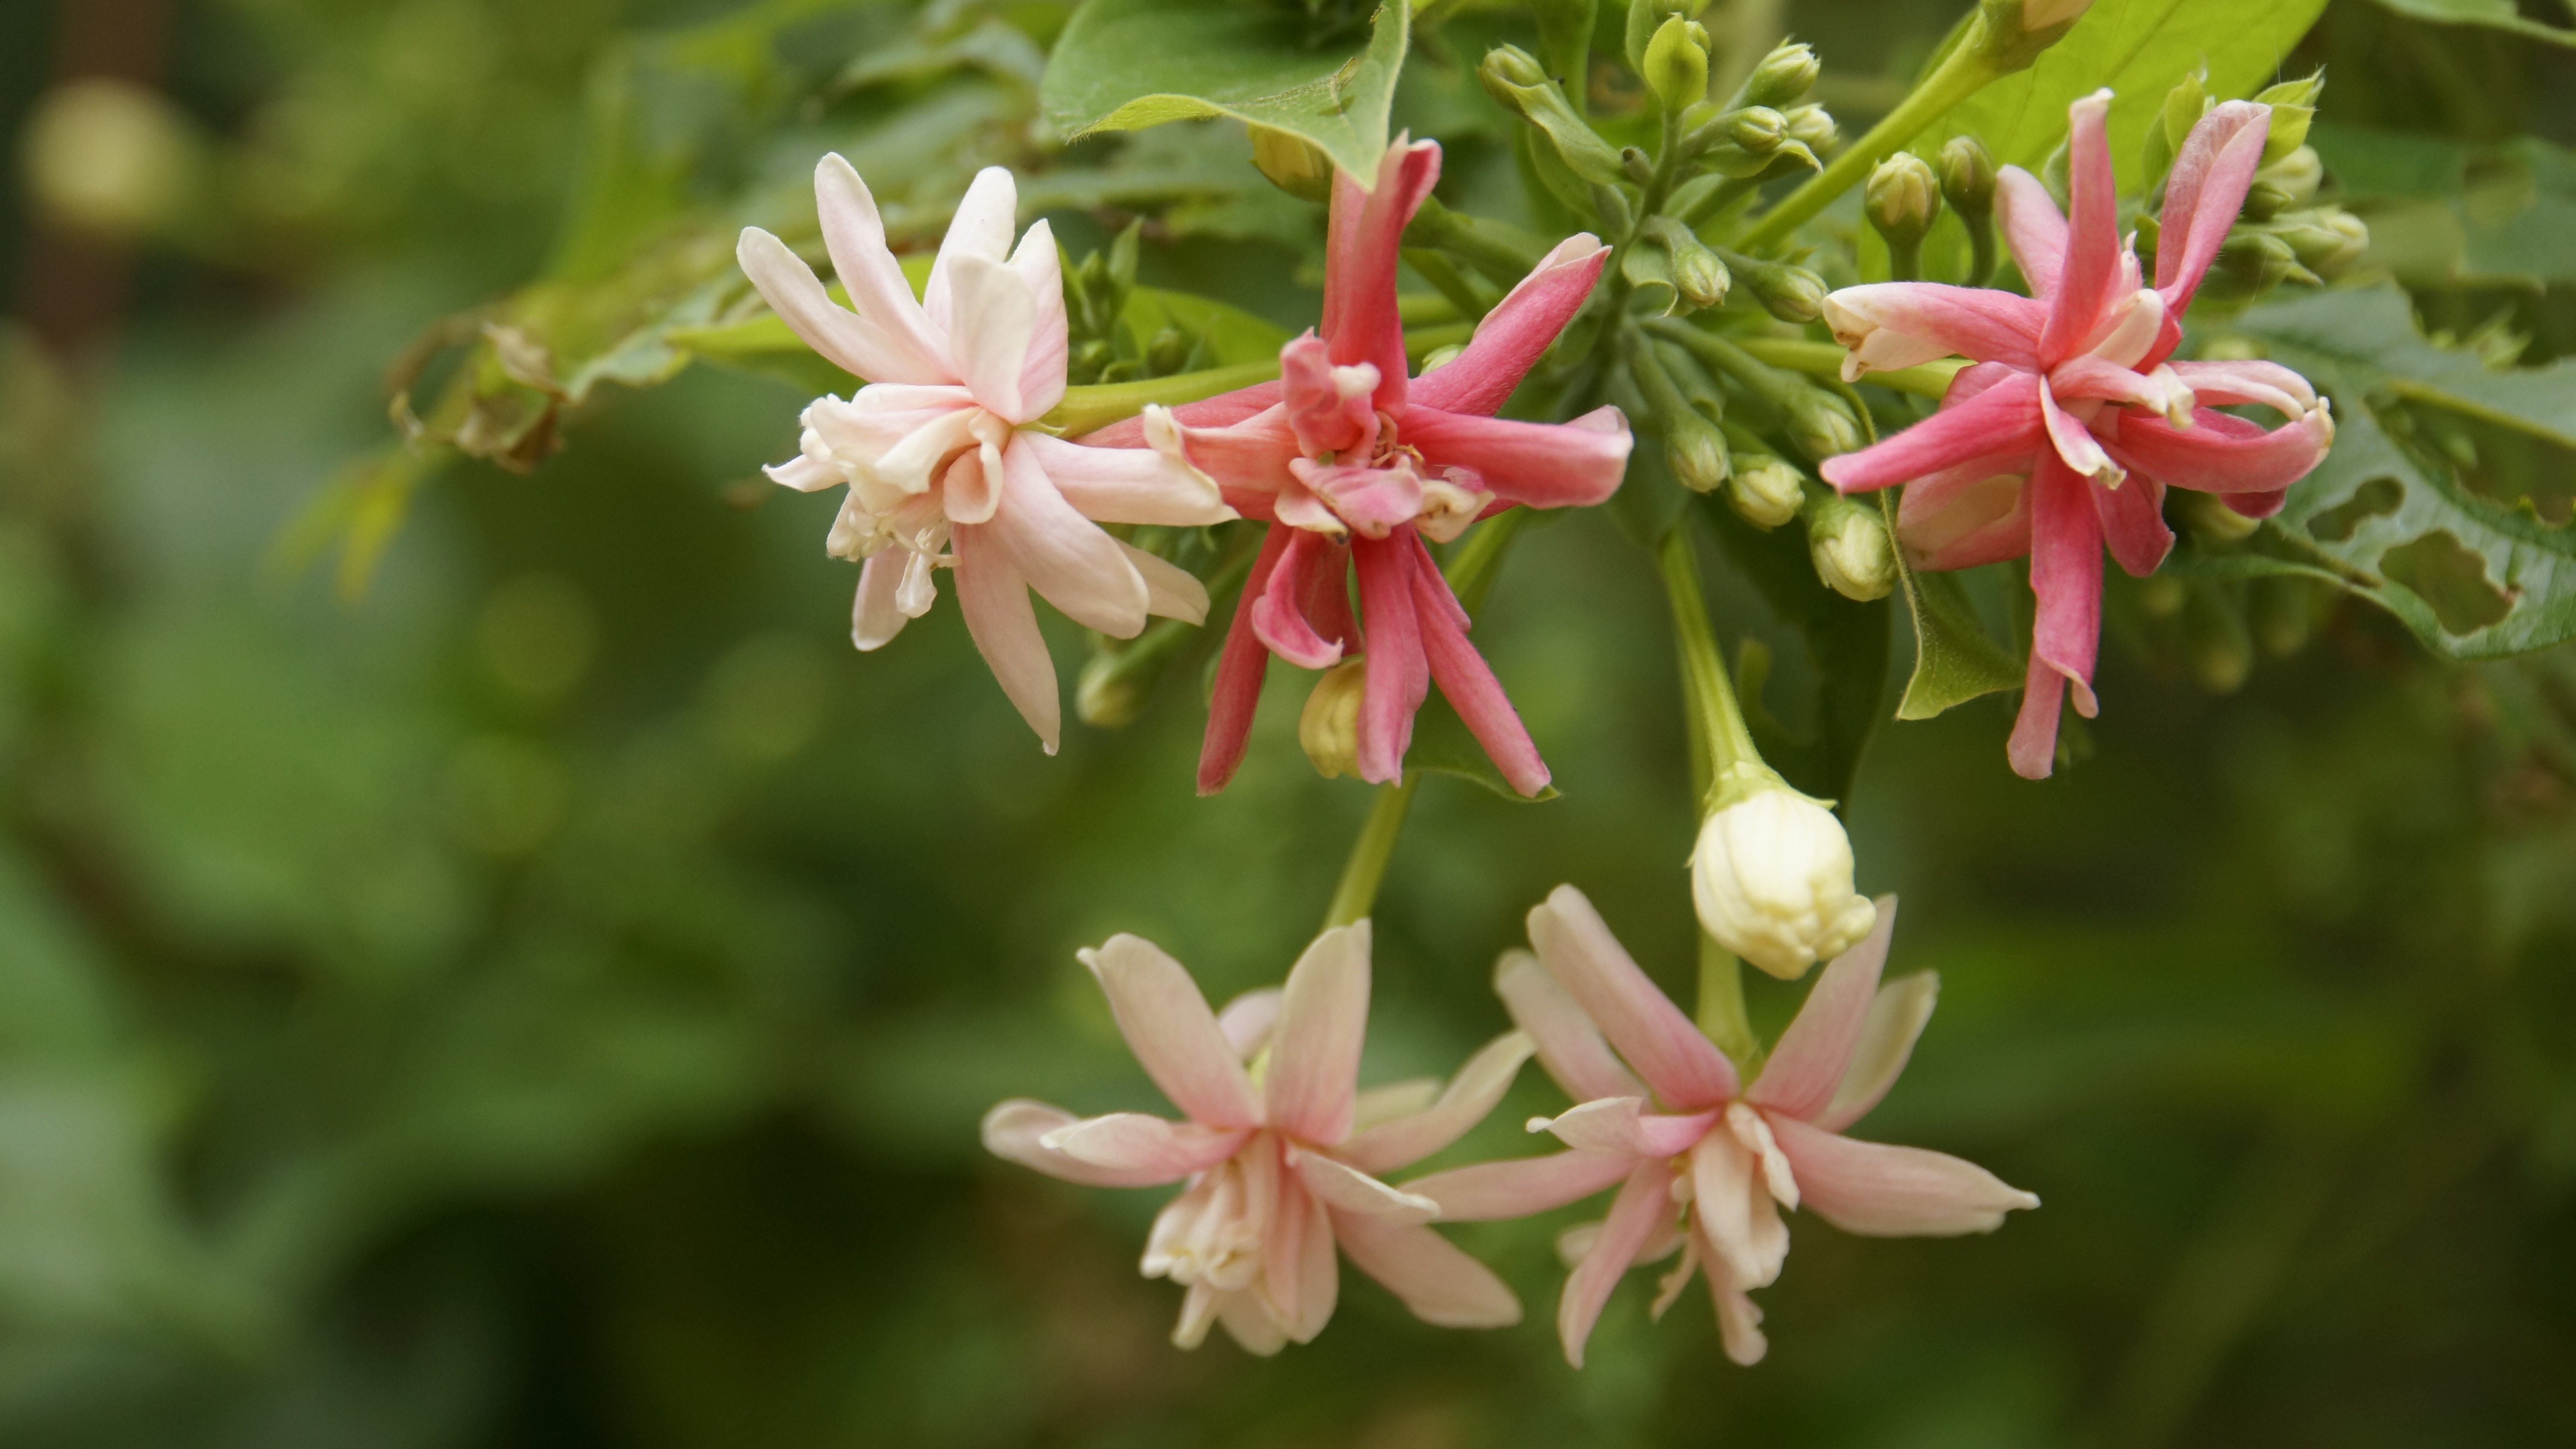
blossom, plant, flower, herb, produce, botany, garden, flora, wildflower, flowers, fingernail, shrub, blooms, flower garden, honeysuckle, flowering plant, kind of wood, gerden, the small flowers, woody plant, land plant, fingernail flower